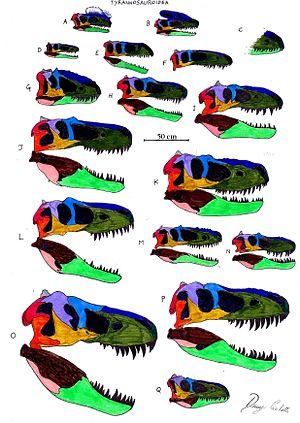
Les Tyrannosauroidea, ou tyrannosauroïdes forment une super-famille éteinte de dinosaures théropodes coelurosauriens comprenant les Tyrannosauridae ainsi que des genres plus basaux qui leur sont étroitement apparentés.